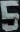
Number: 5